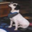
Label: dog